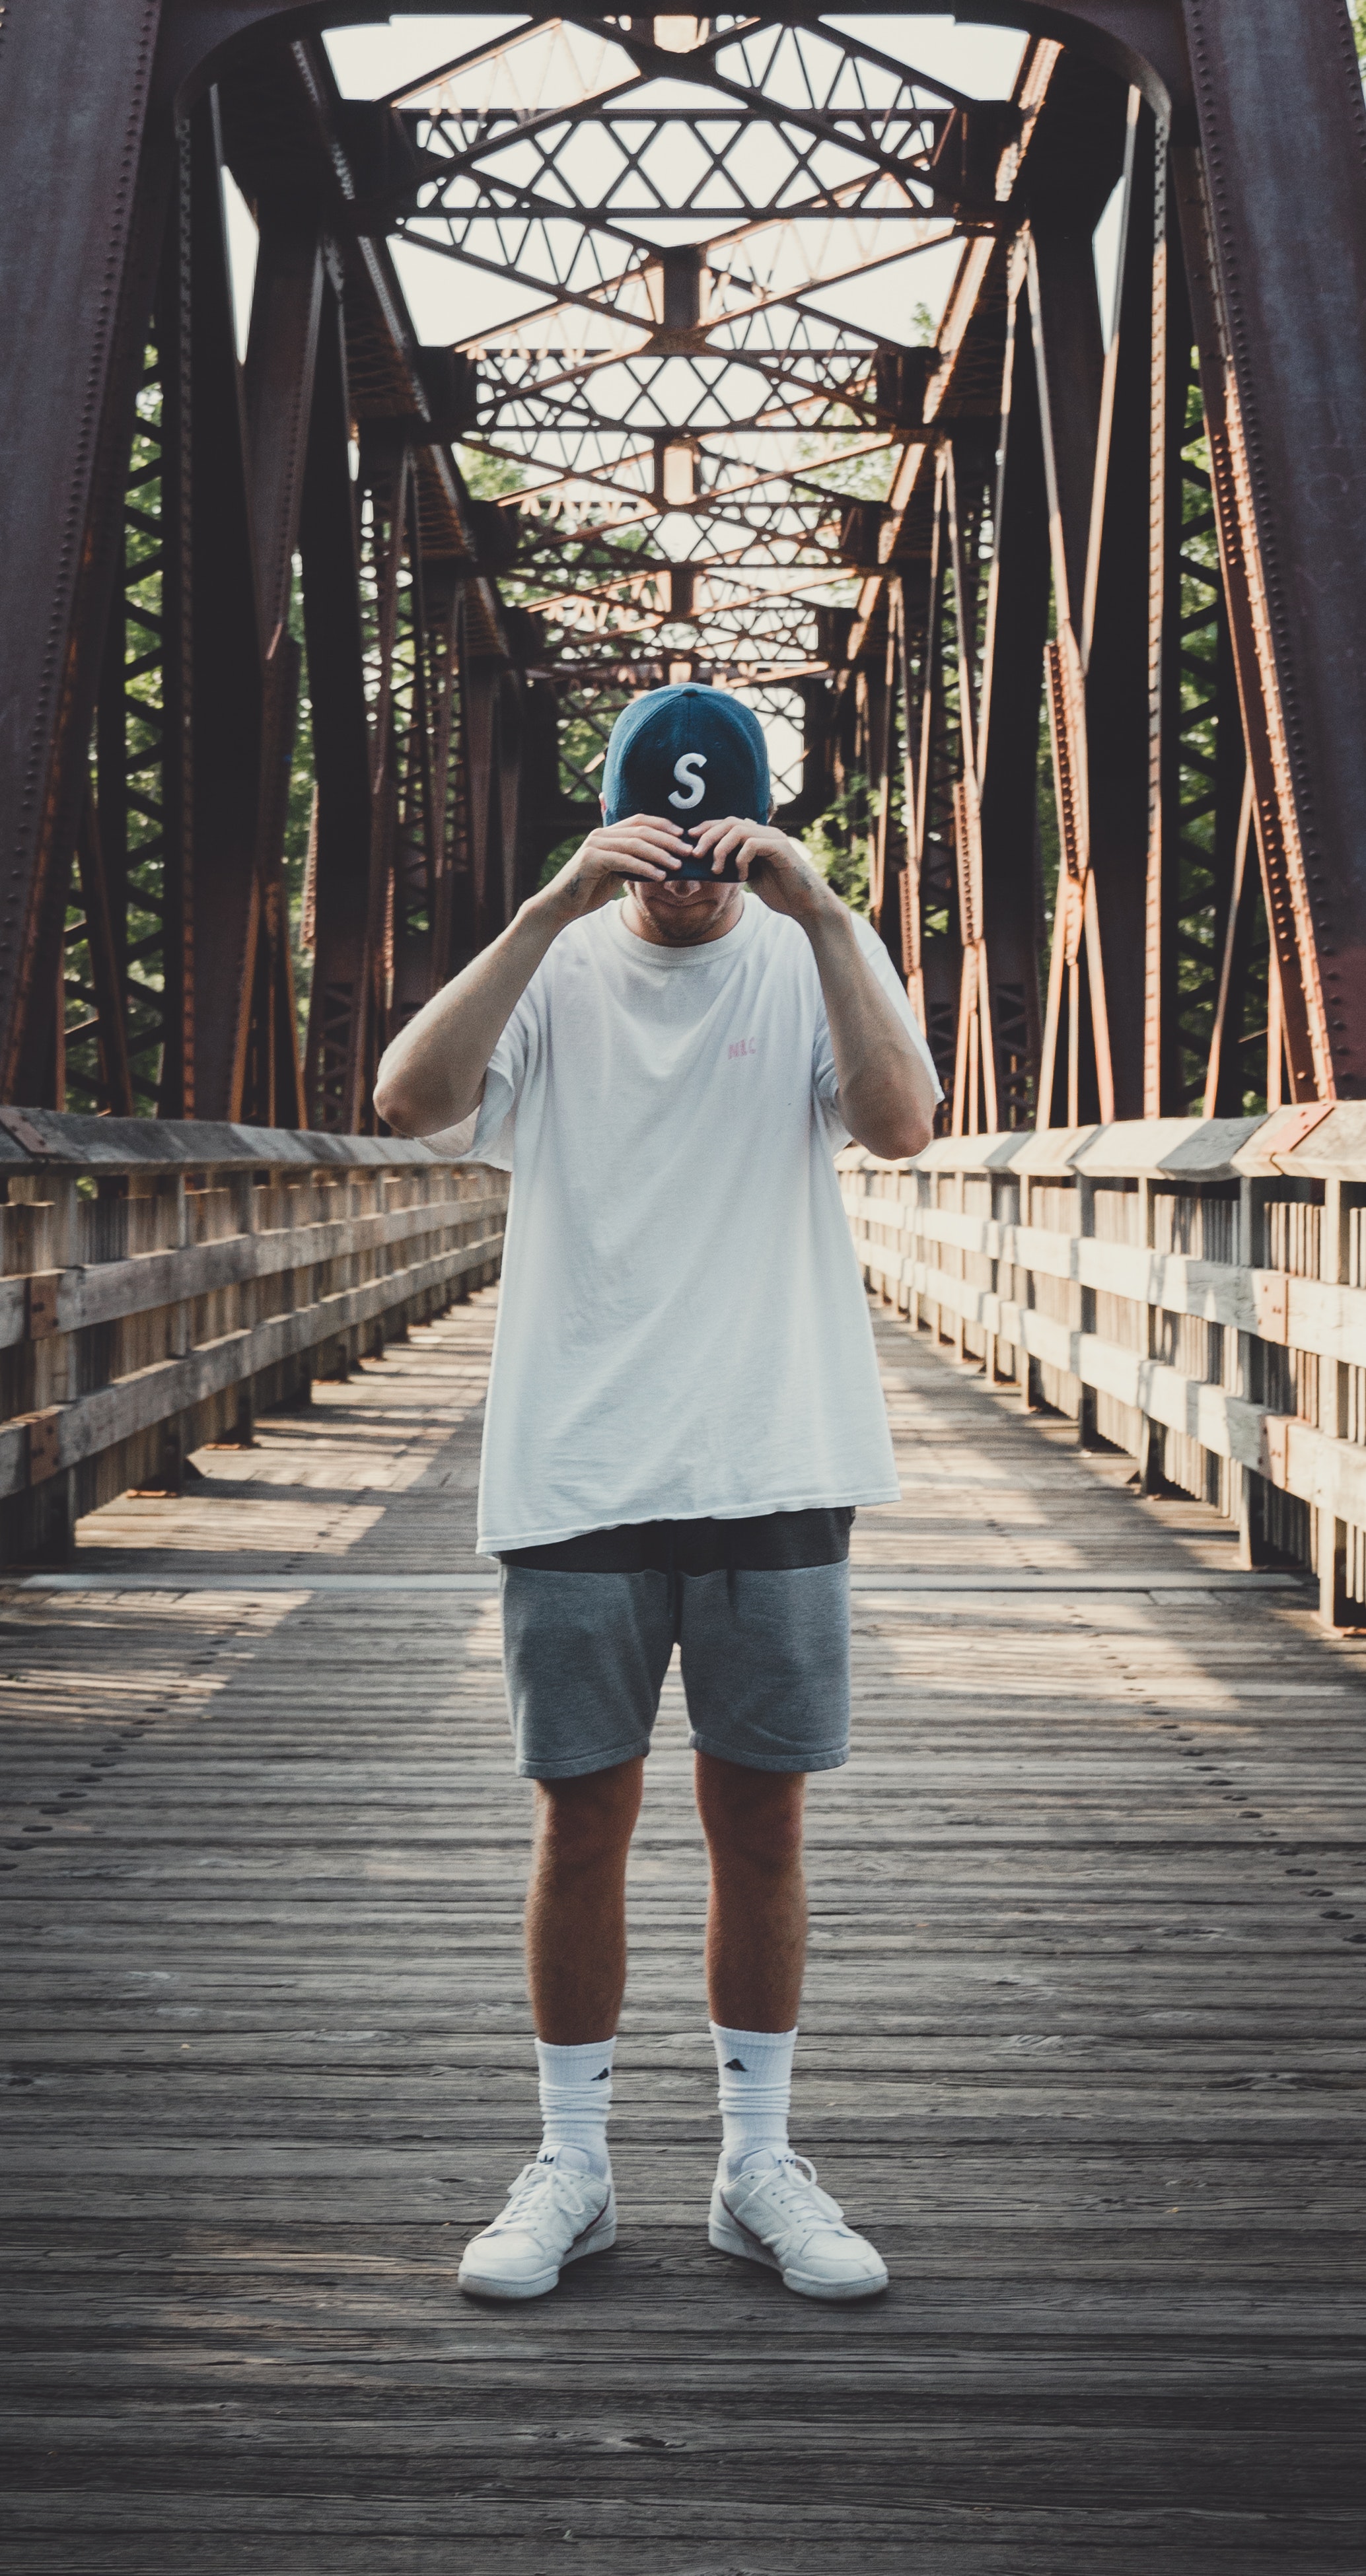
photograph, fashion, standing, snapshot, cool, street fashion, bridge, photography, headgear, footwear, glasses, t shirt, beanie, shoe, denim, vacation, nonbuilding structure, travel